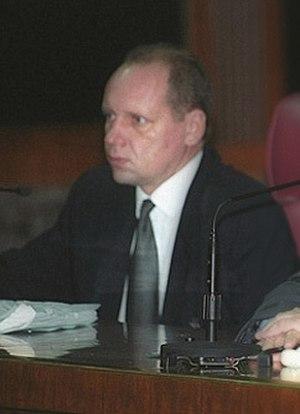
Alexeï Alexeïevitch Gromov, né le 31 mai 1960 à Zagorsk, à côté de Moscou, est un homme politique russe, actuel premier directeur adjoint de l'administration du président de la Fédération de Russie.